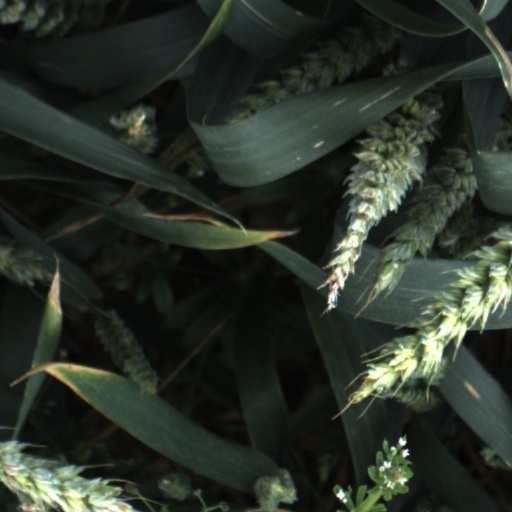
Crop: wheat